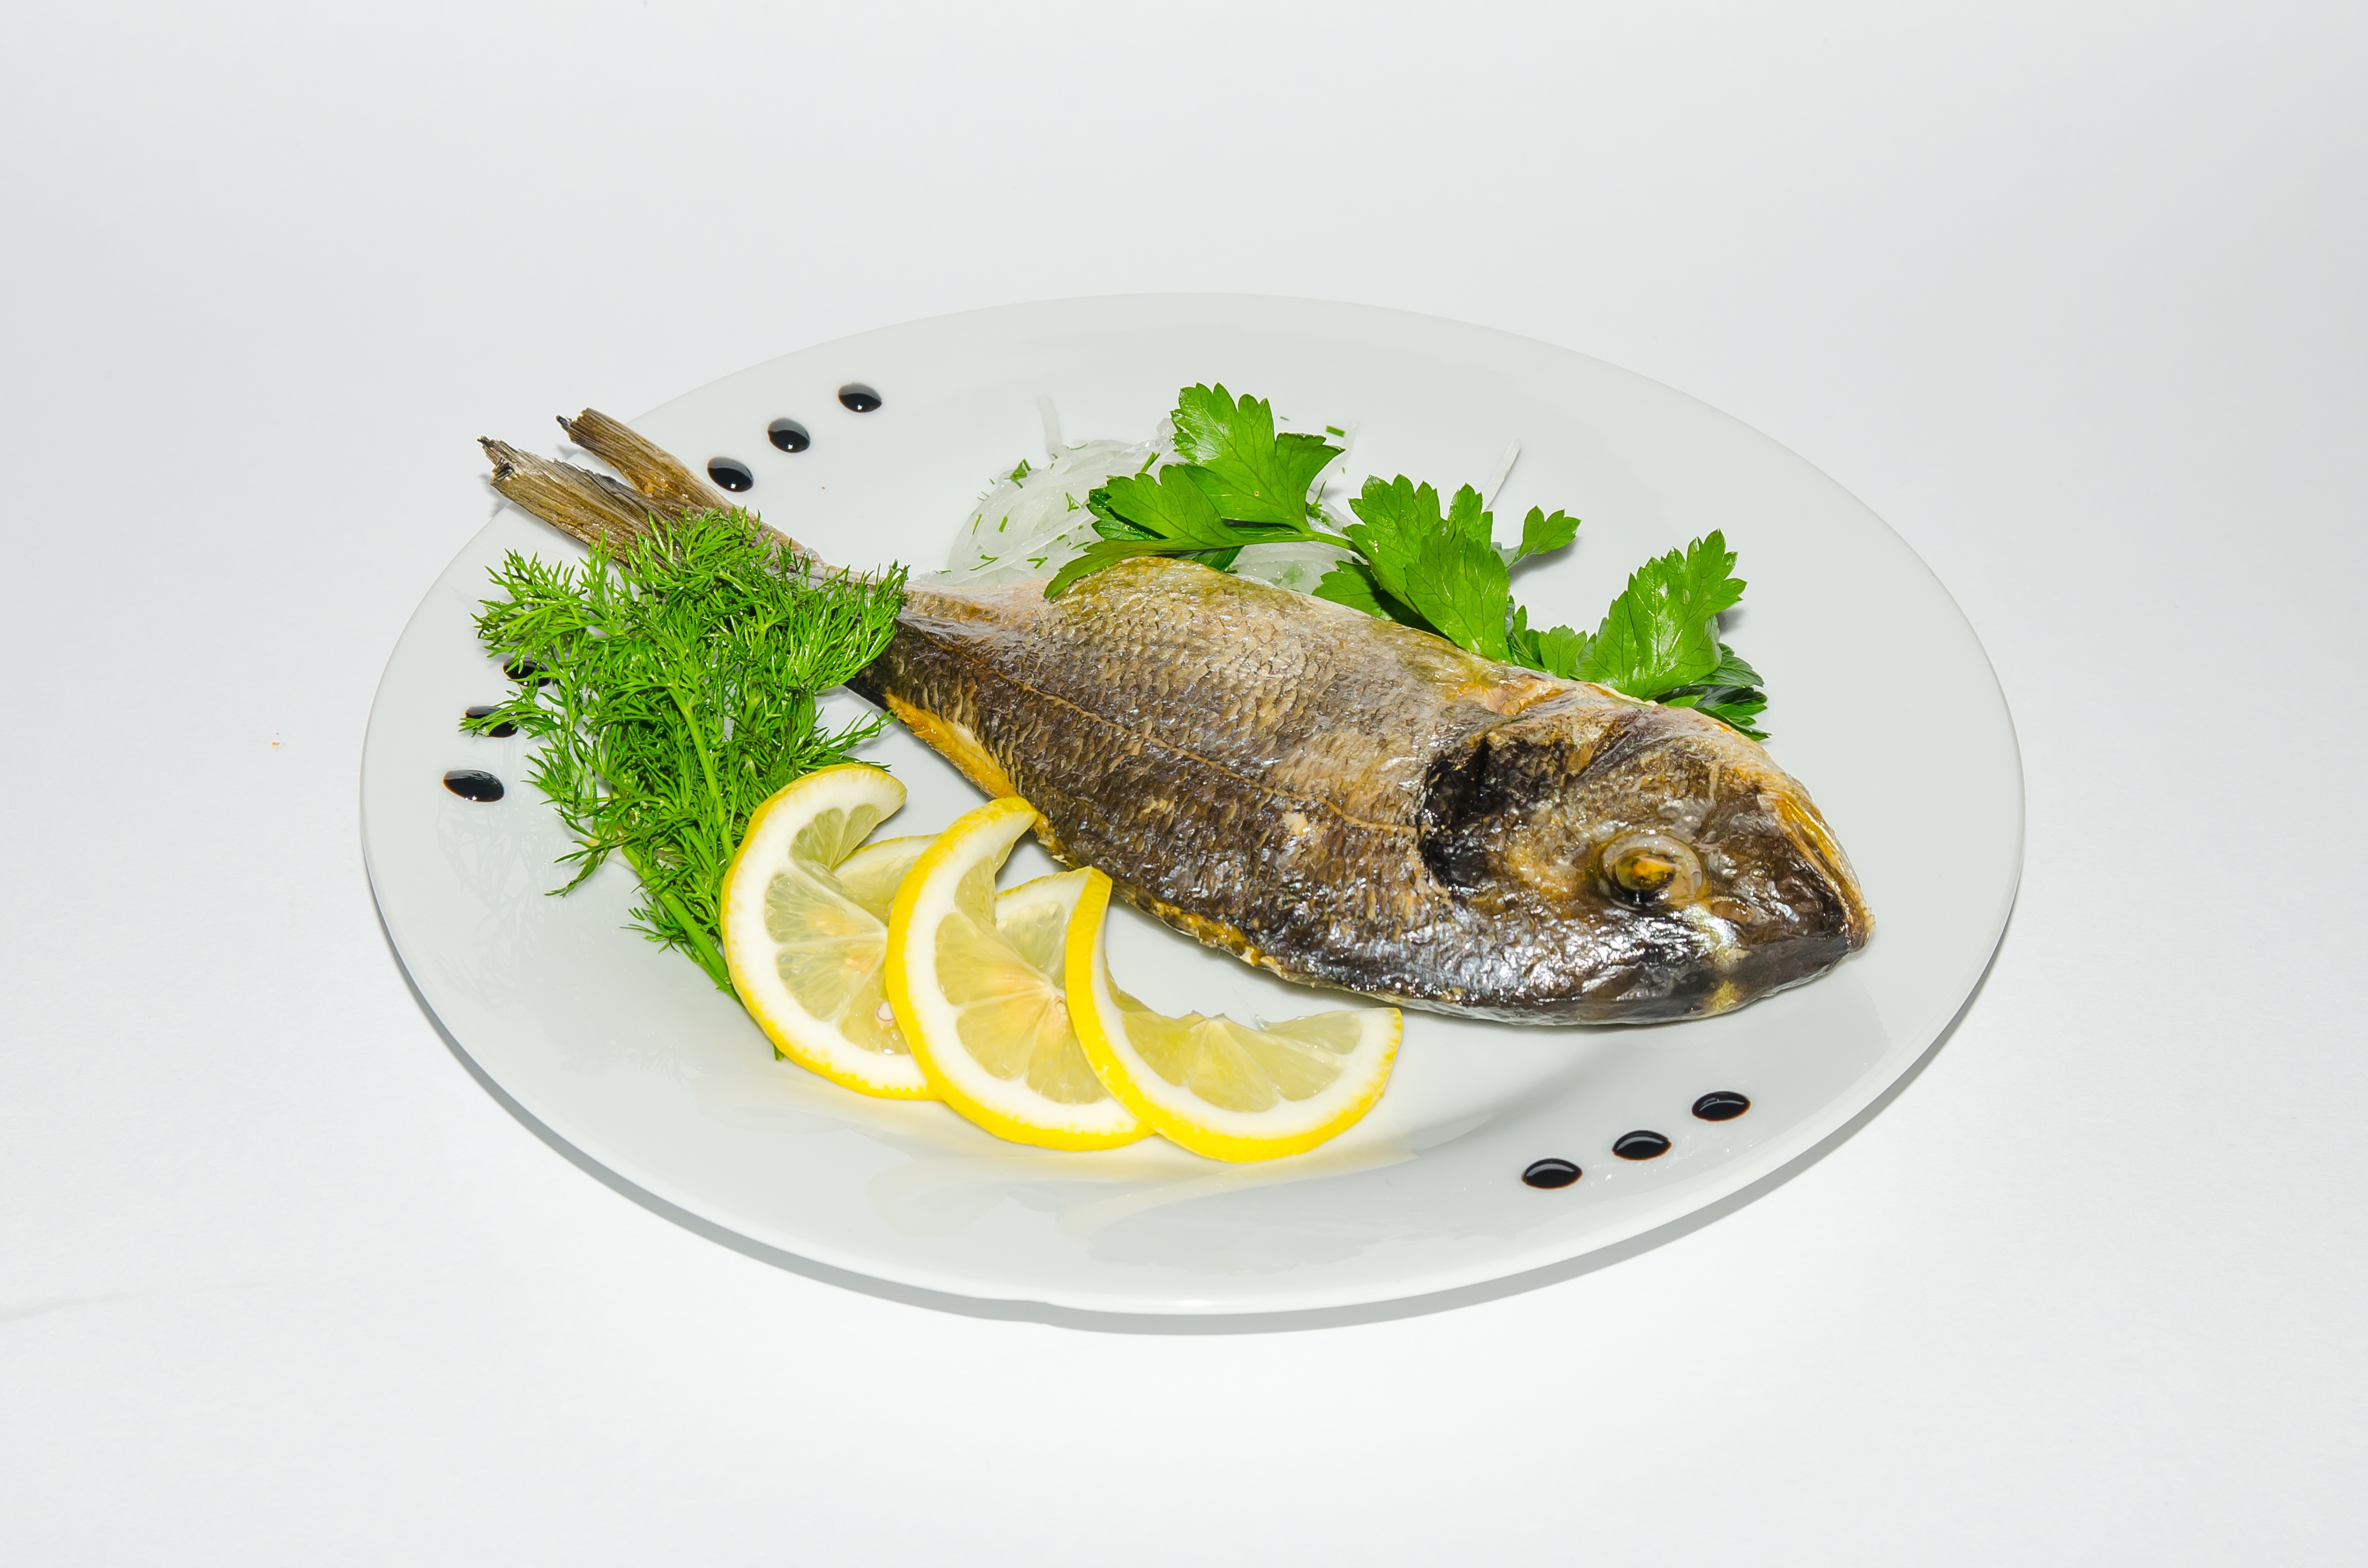
summer, dish, food, produce, seafood, fish, meat, cuisine, lemon, sardine, fried, picnic, herring, skewers, frying, coals, shish kebab, on the nature, mangal, fried meat, forage fish